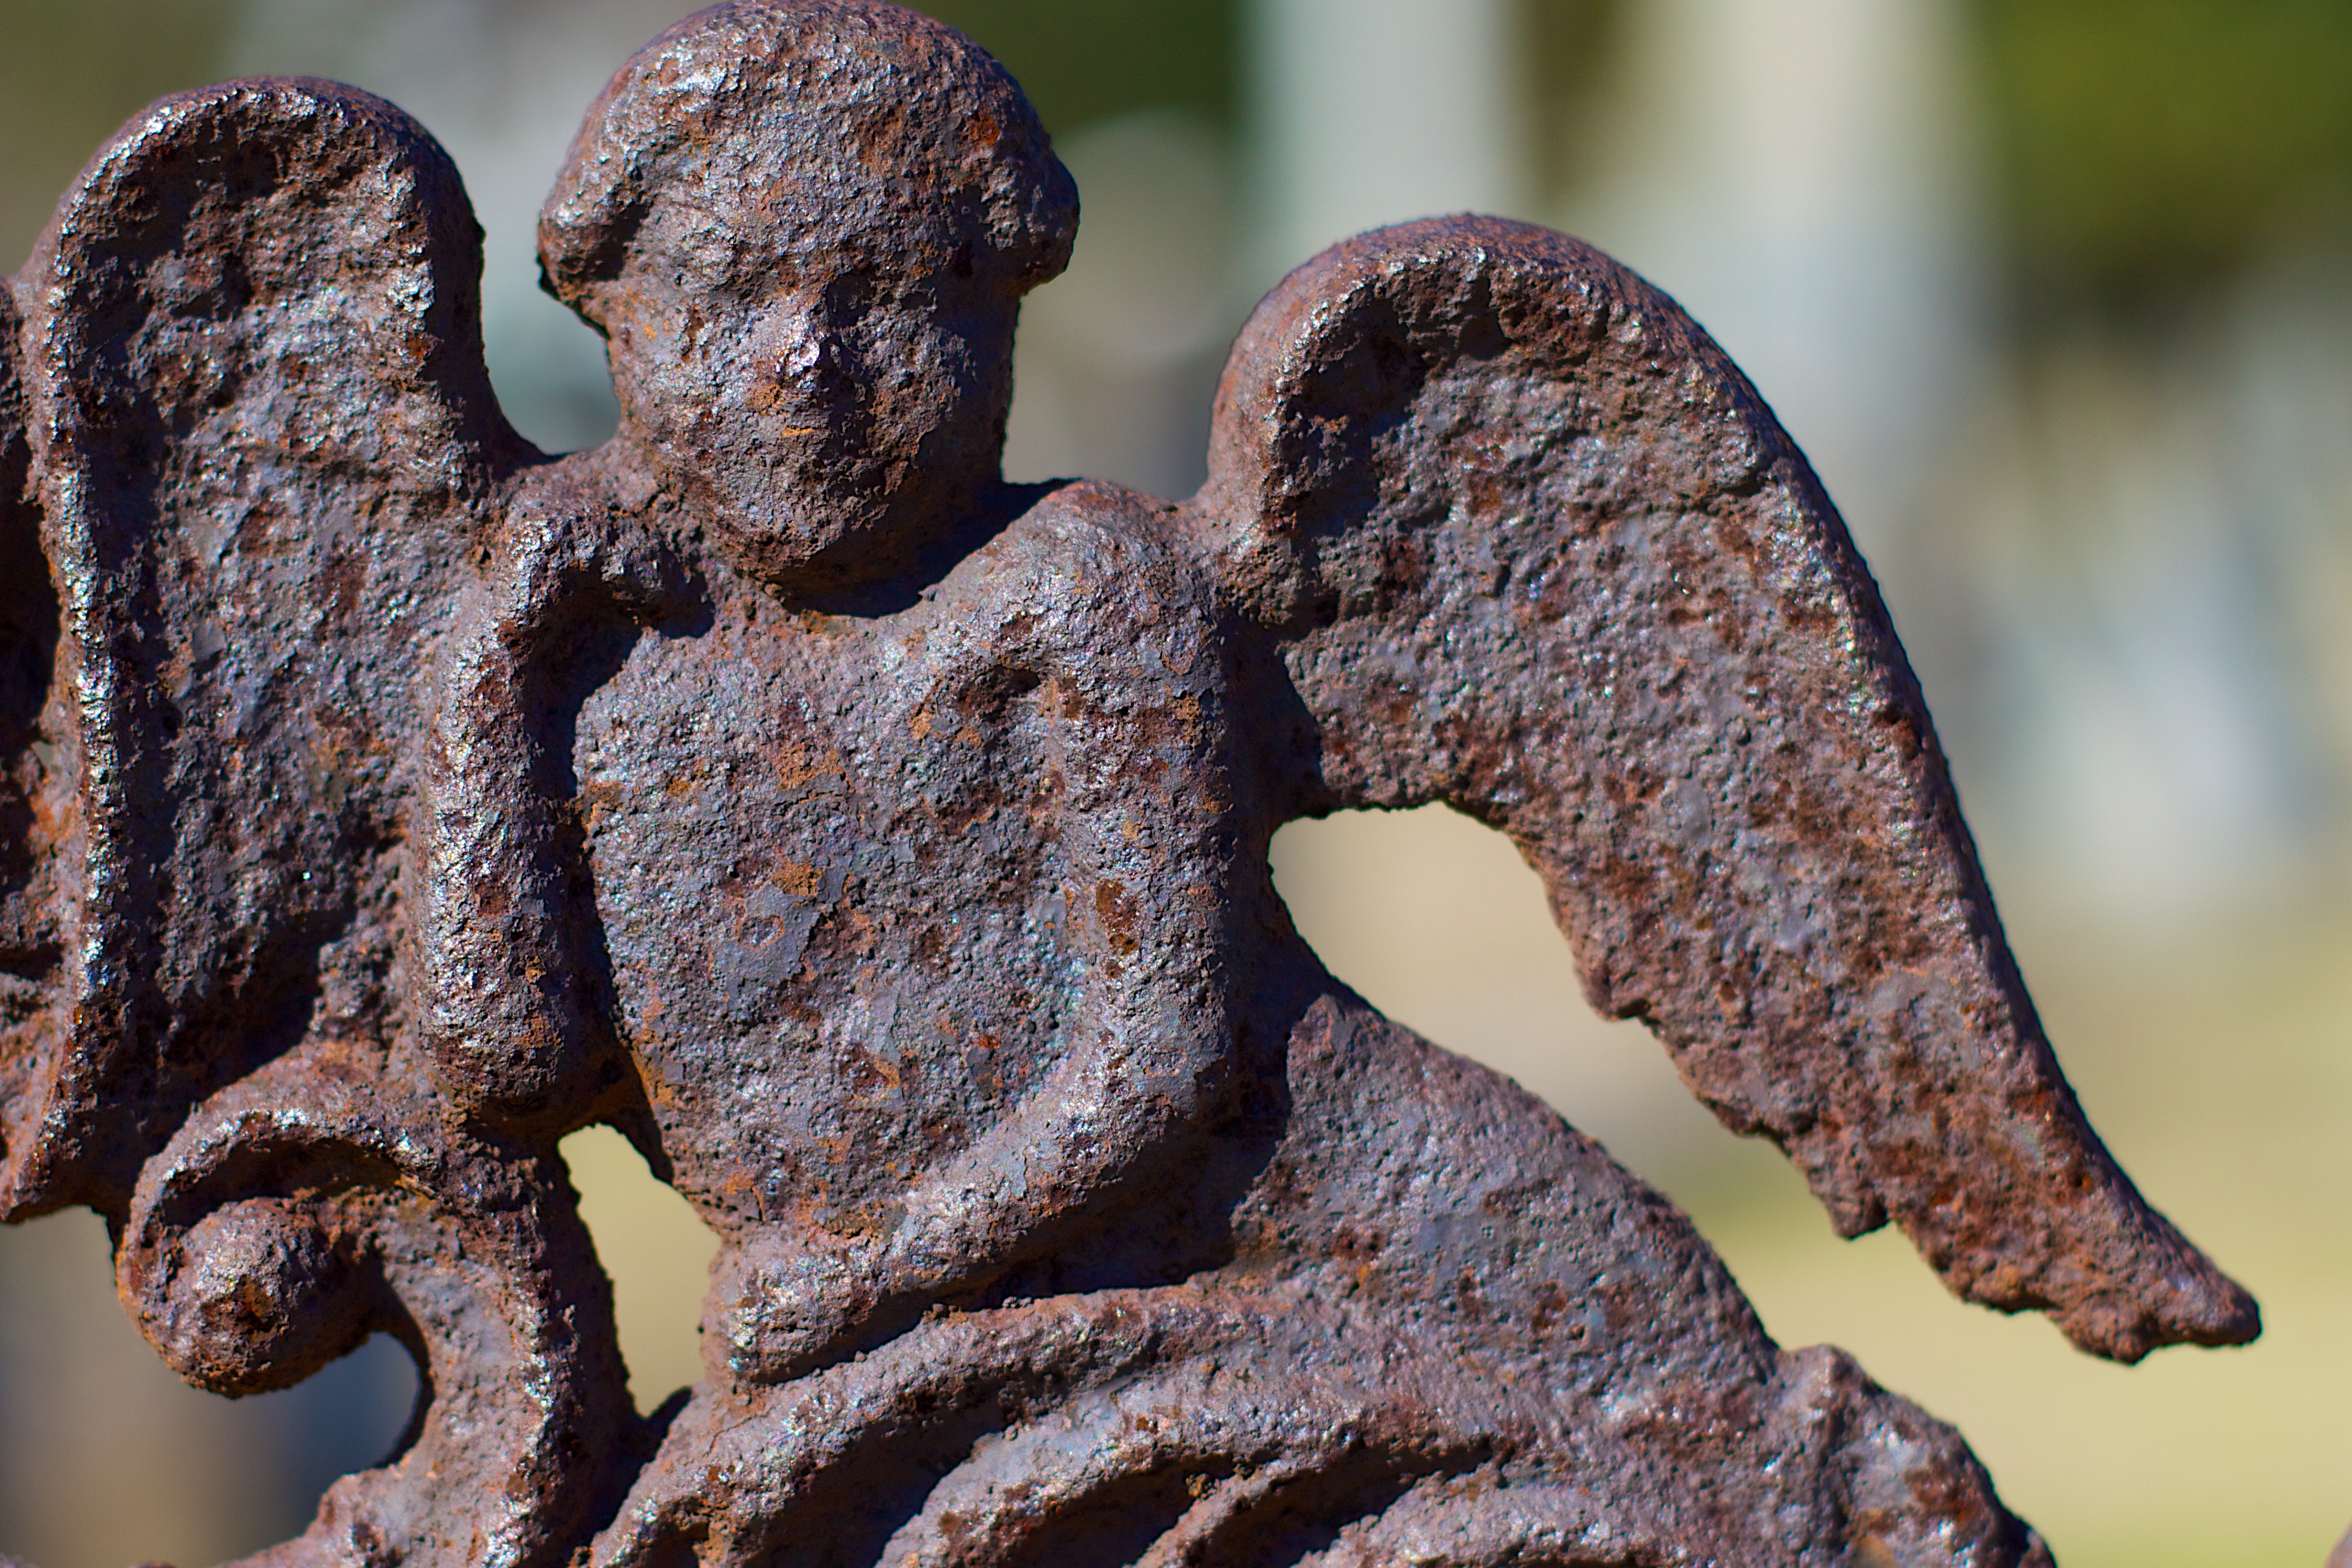
wildlife, invertebrate, close up, auriculariales, shiitake, medicinal mushroom, agaricomycetes